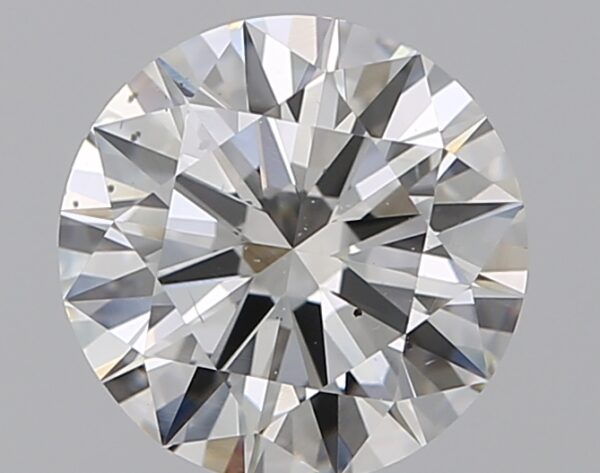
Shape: round
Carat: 1.4
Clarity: VS2
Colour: E
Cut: EX
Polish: EX
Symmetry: EX
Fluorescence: VS
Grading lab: GIA
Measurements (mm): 7.24 x 7.29 x 4.33